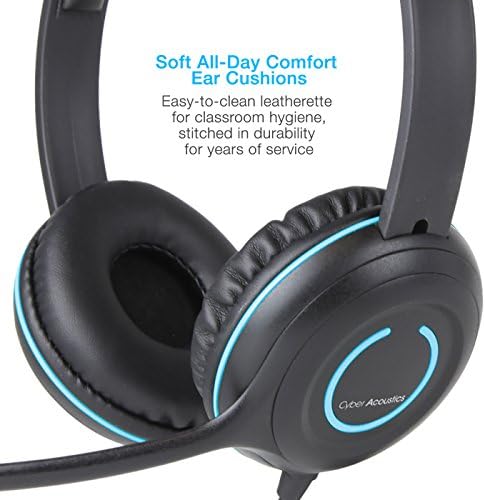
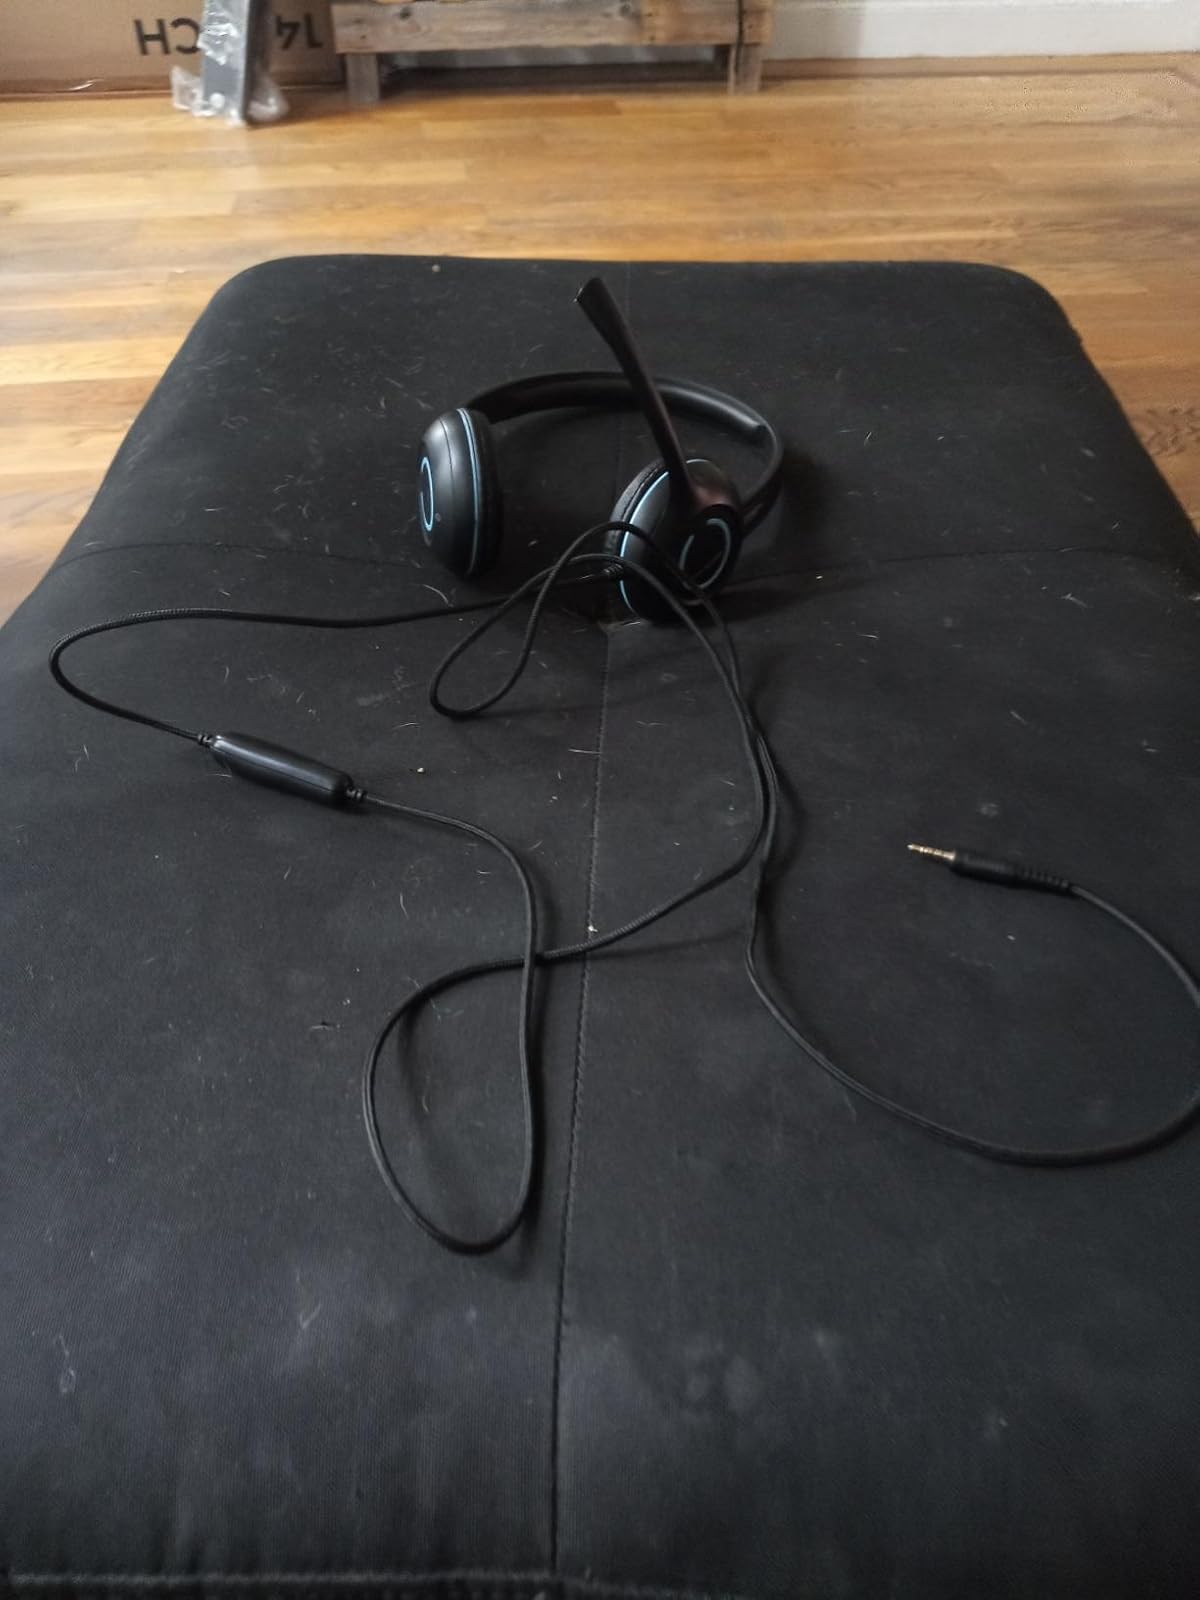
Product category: headphones
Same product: yes